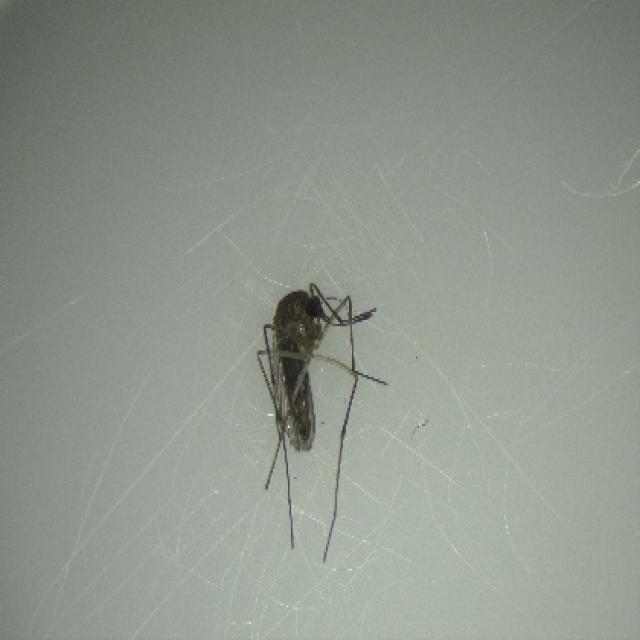
Species: culex_tritaeniorhynchus